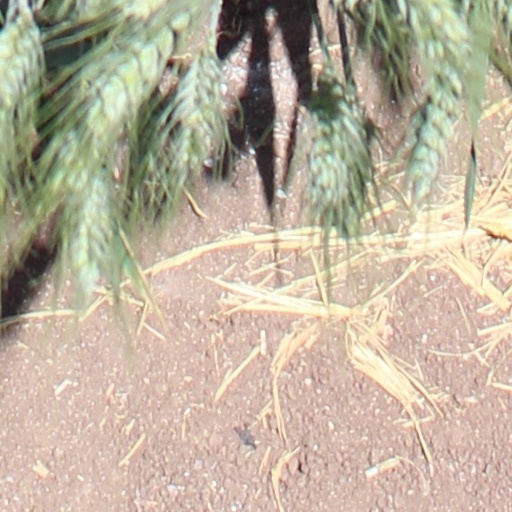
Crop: wheat